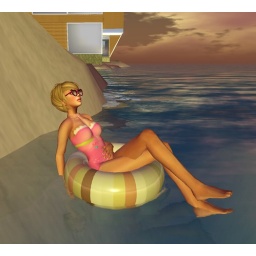
Just sitting outside my beach house in a raft in my new bathing suit.